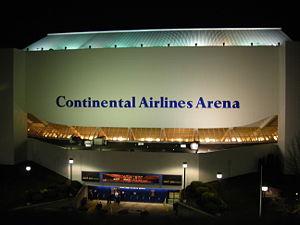
La Meadowlands Arena est une salle omnisports située dans le Meadowlands Sports Complex près du Giants Stadium, à East Rutherford, New Jersey dans la banlieue ouest de New York.